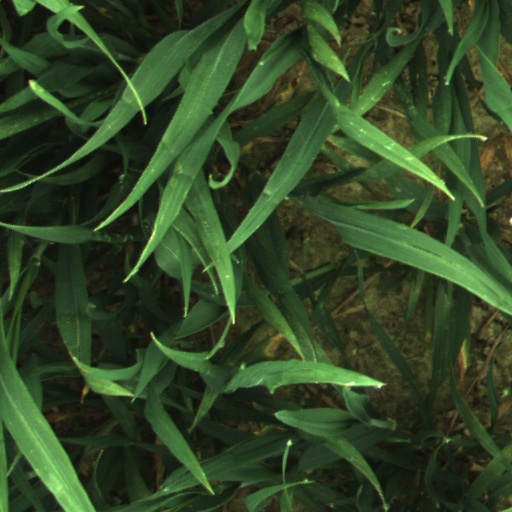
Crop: wheat